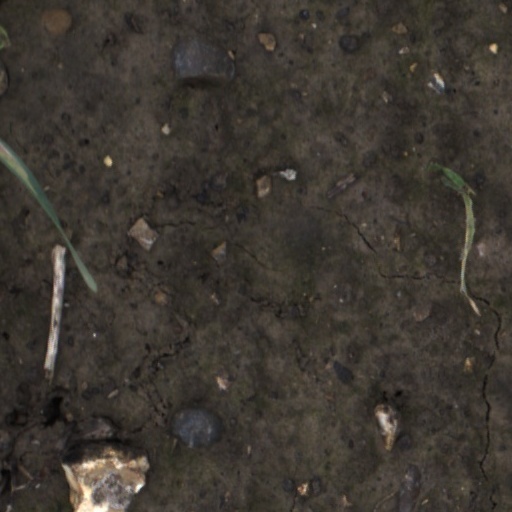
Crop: wheat